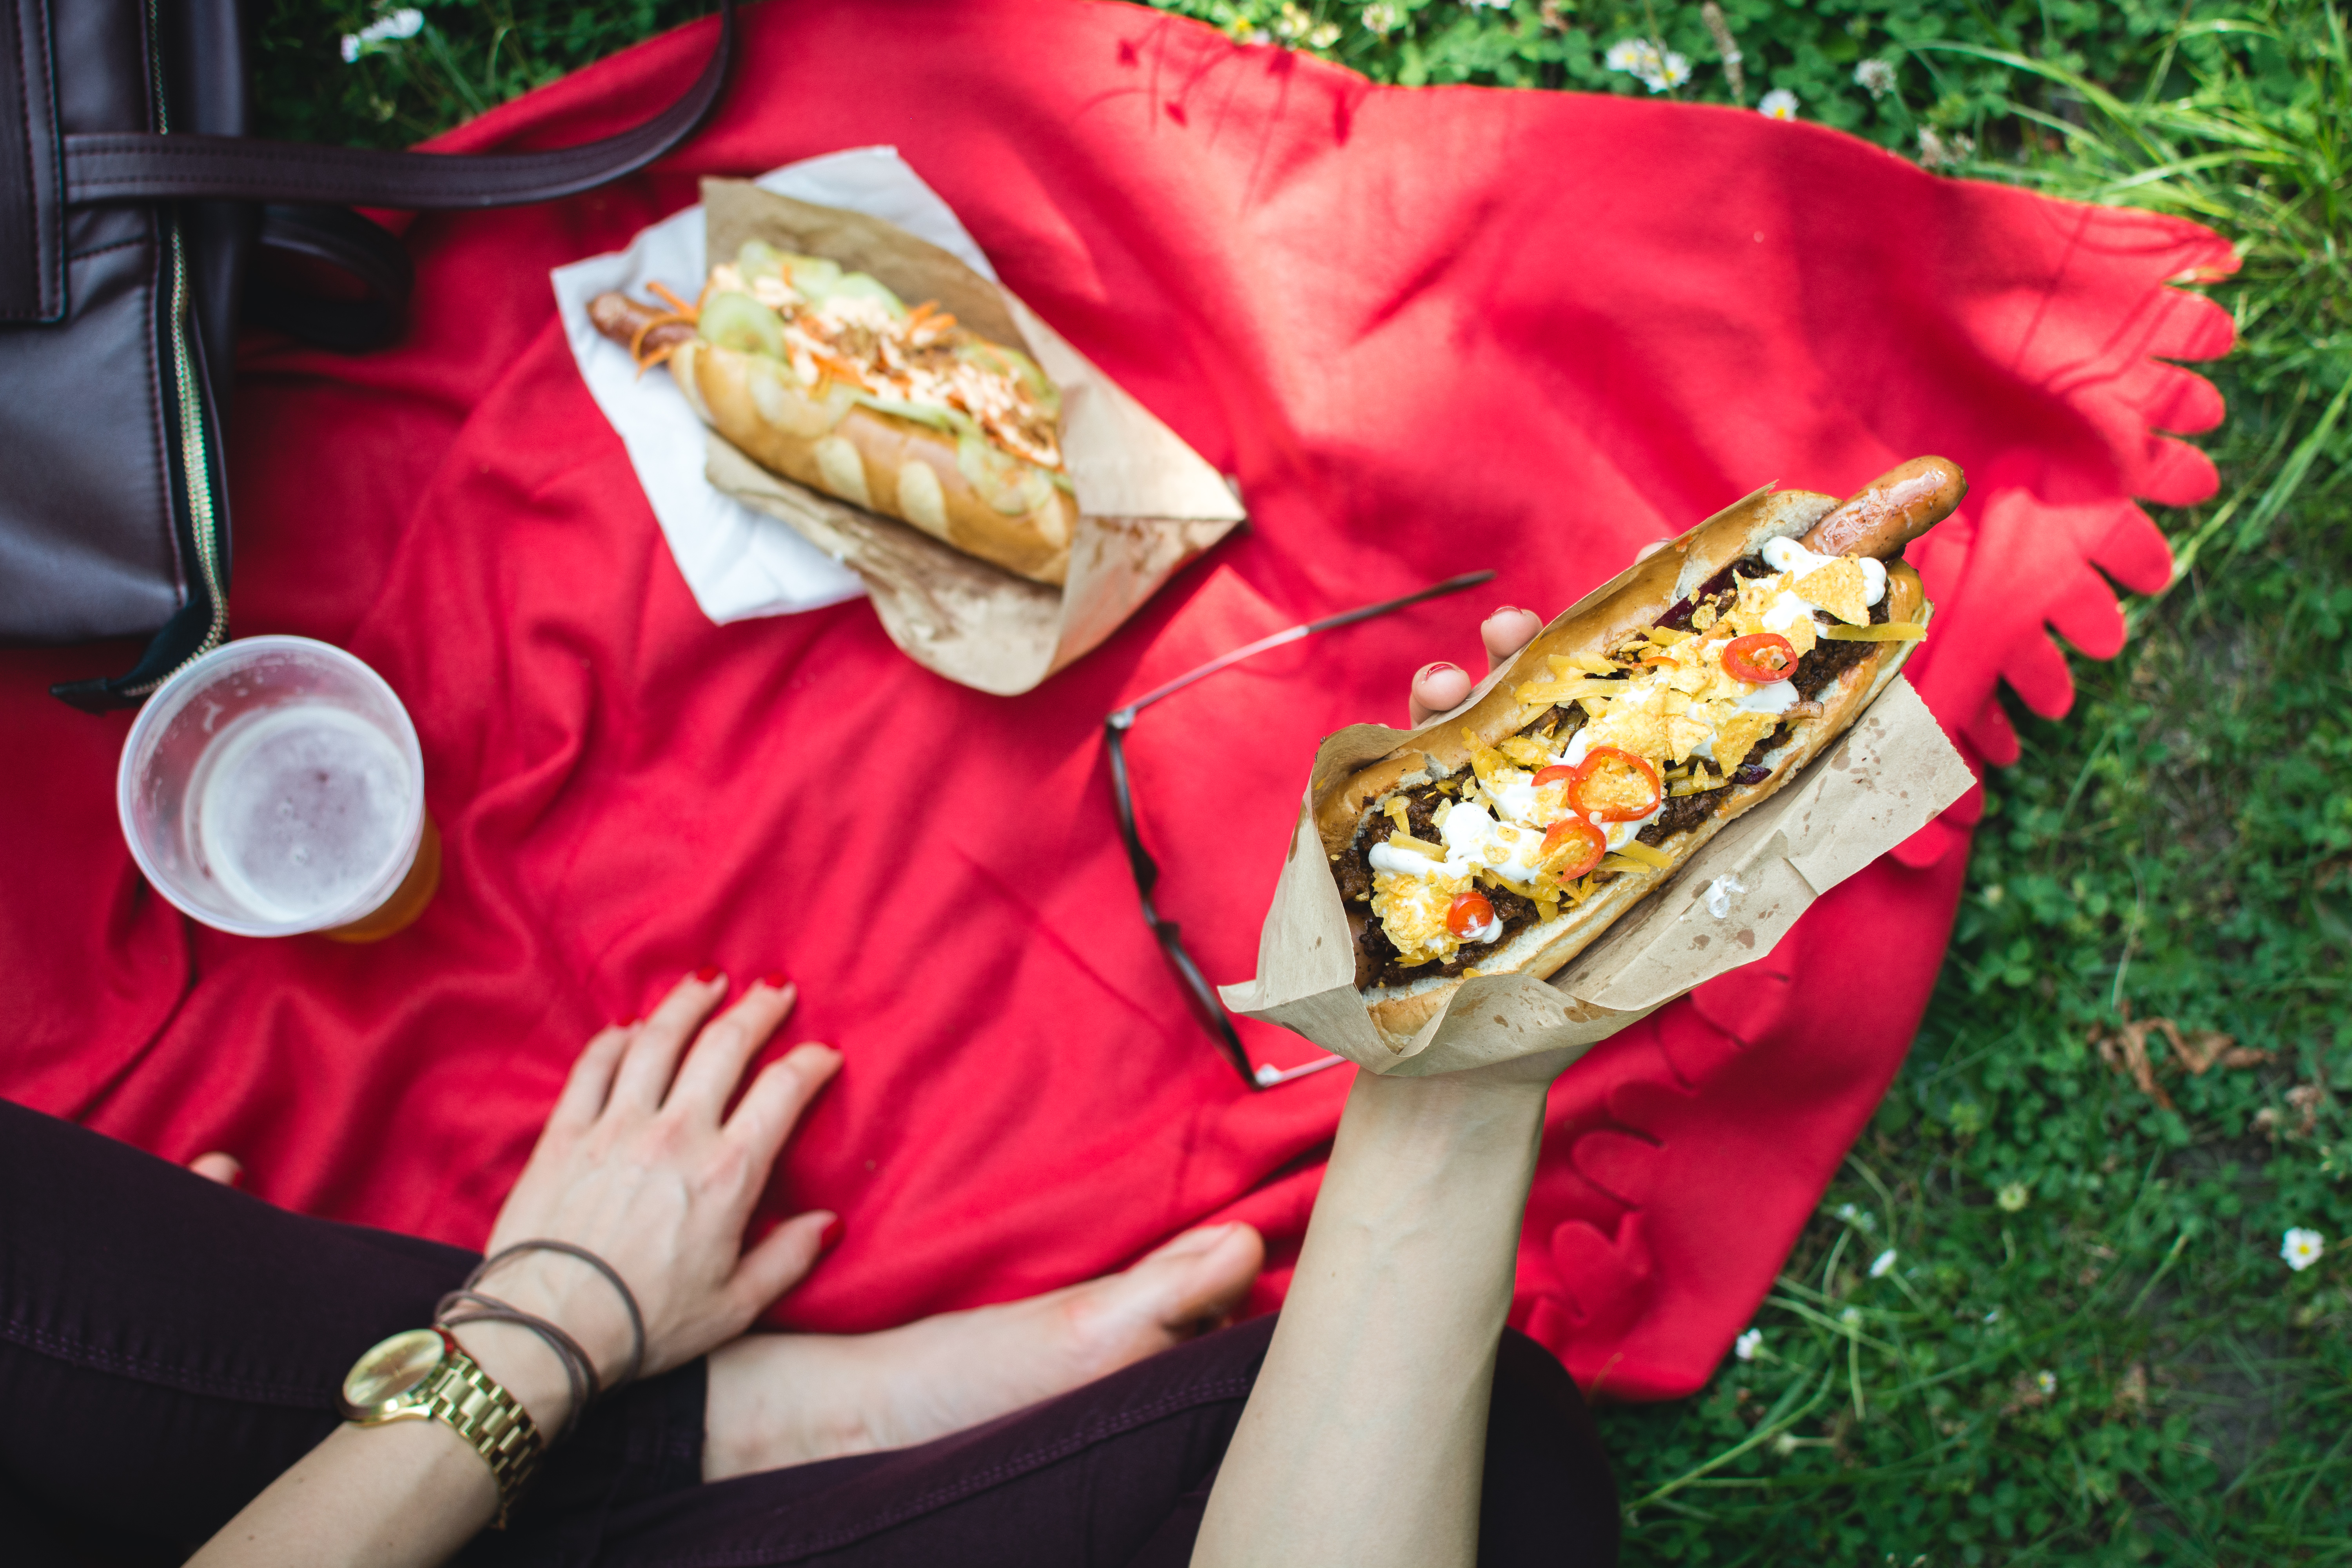
food, dish, cuisine, fast food, finger food, junk food, snack, delicacy, comfort food